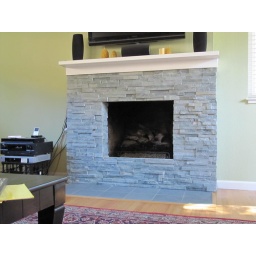
ROX PRO Craftsman Panels - stone veneer panels in sierra blue